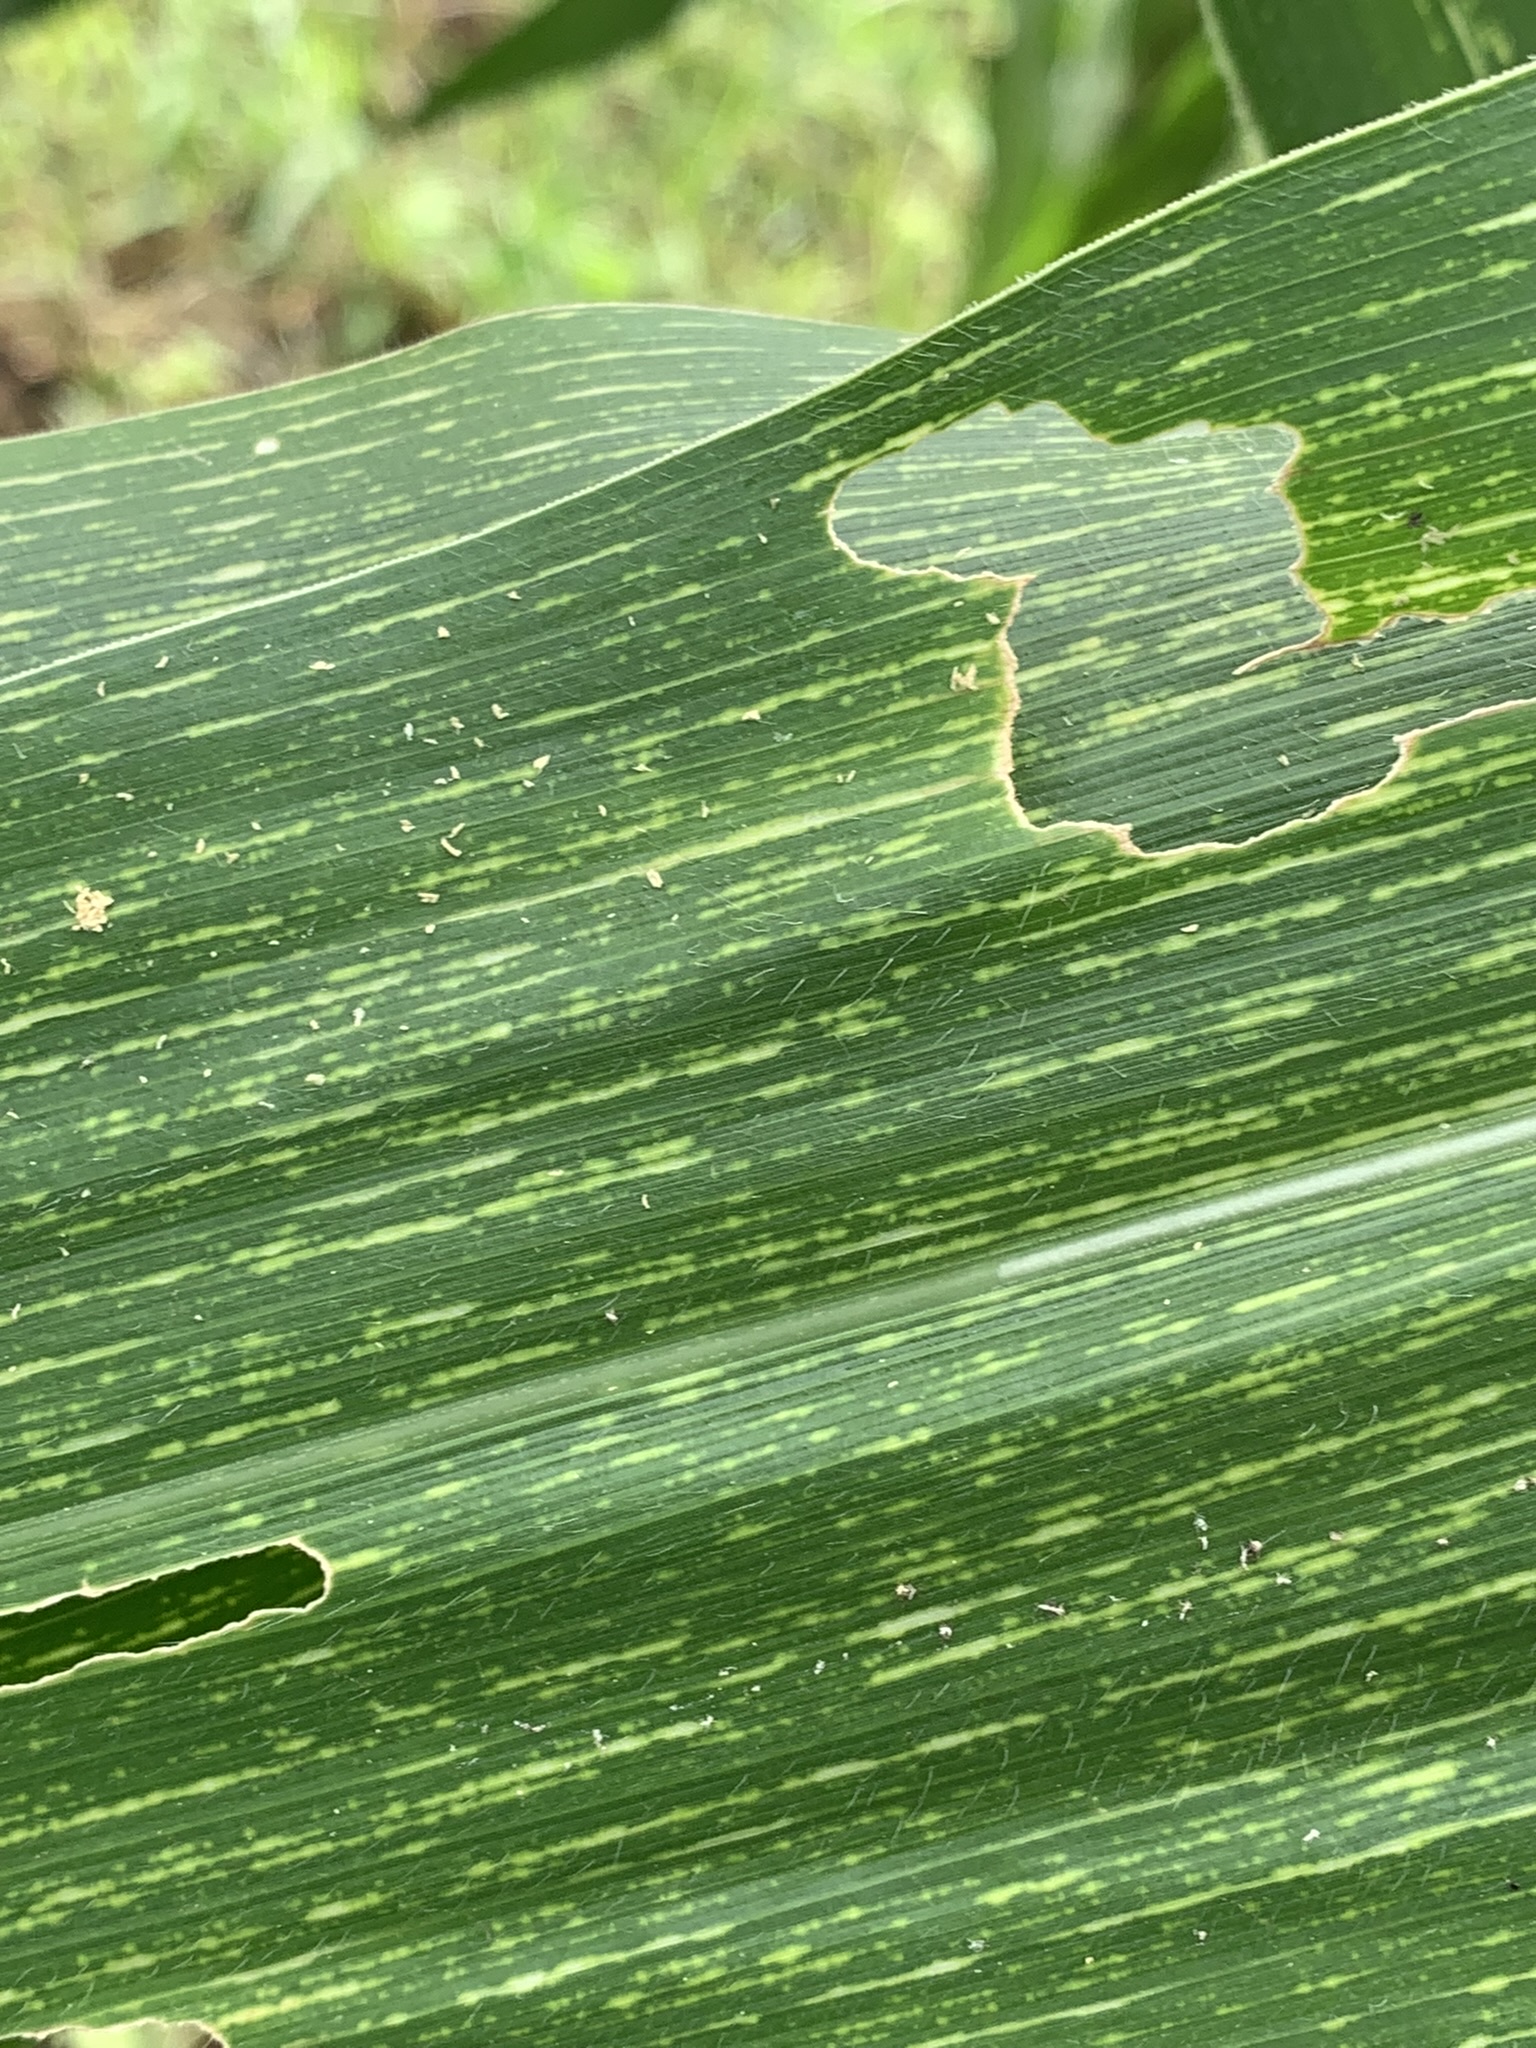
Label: MSV